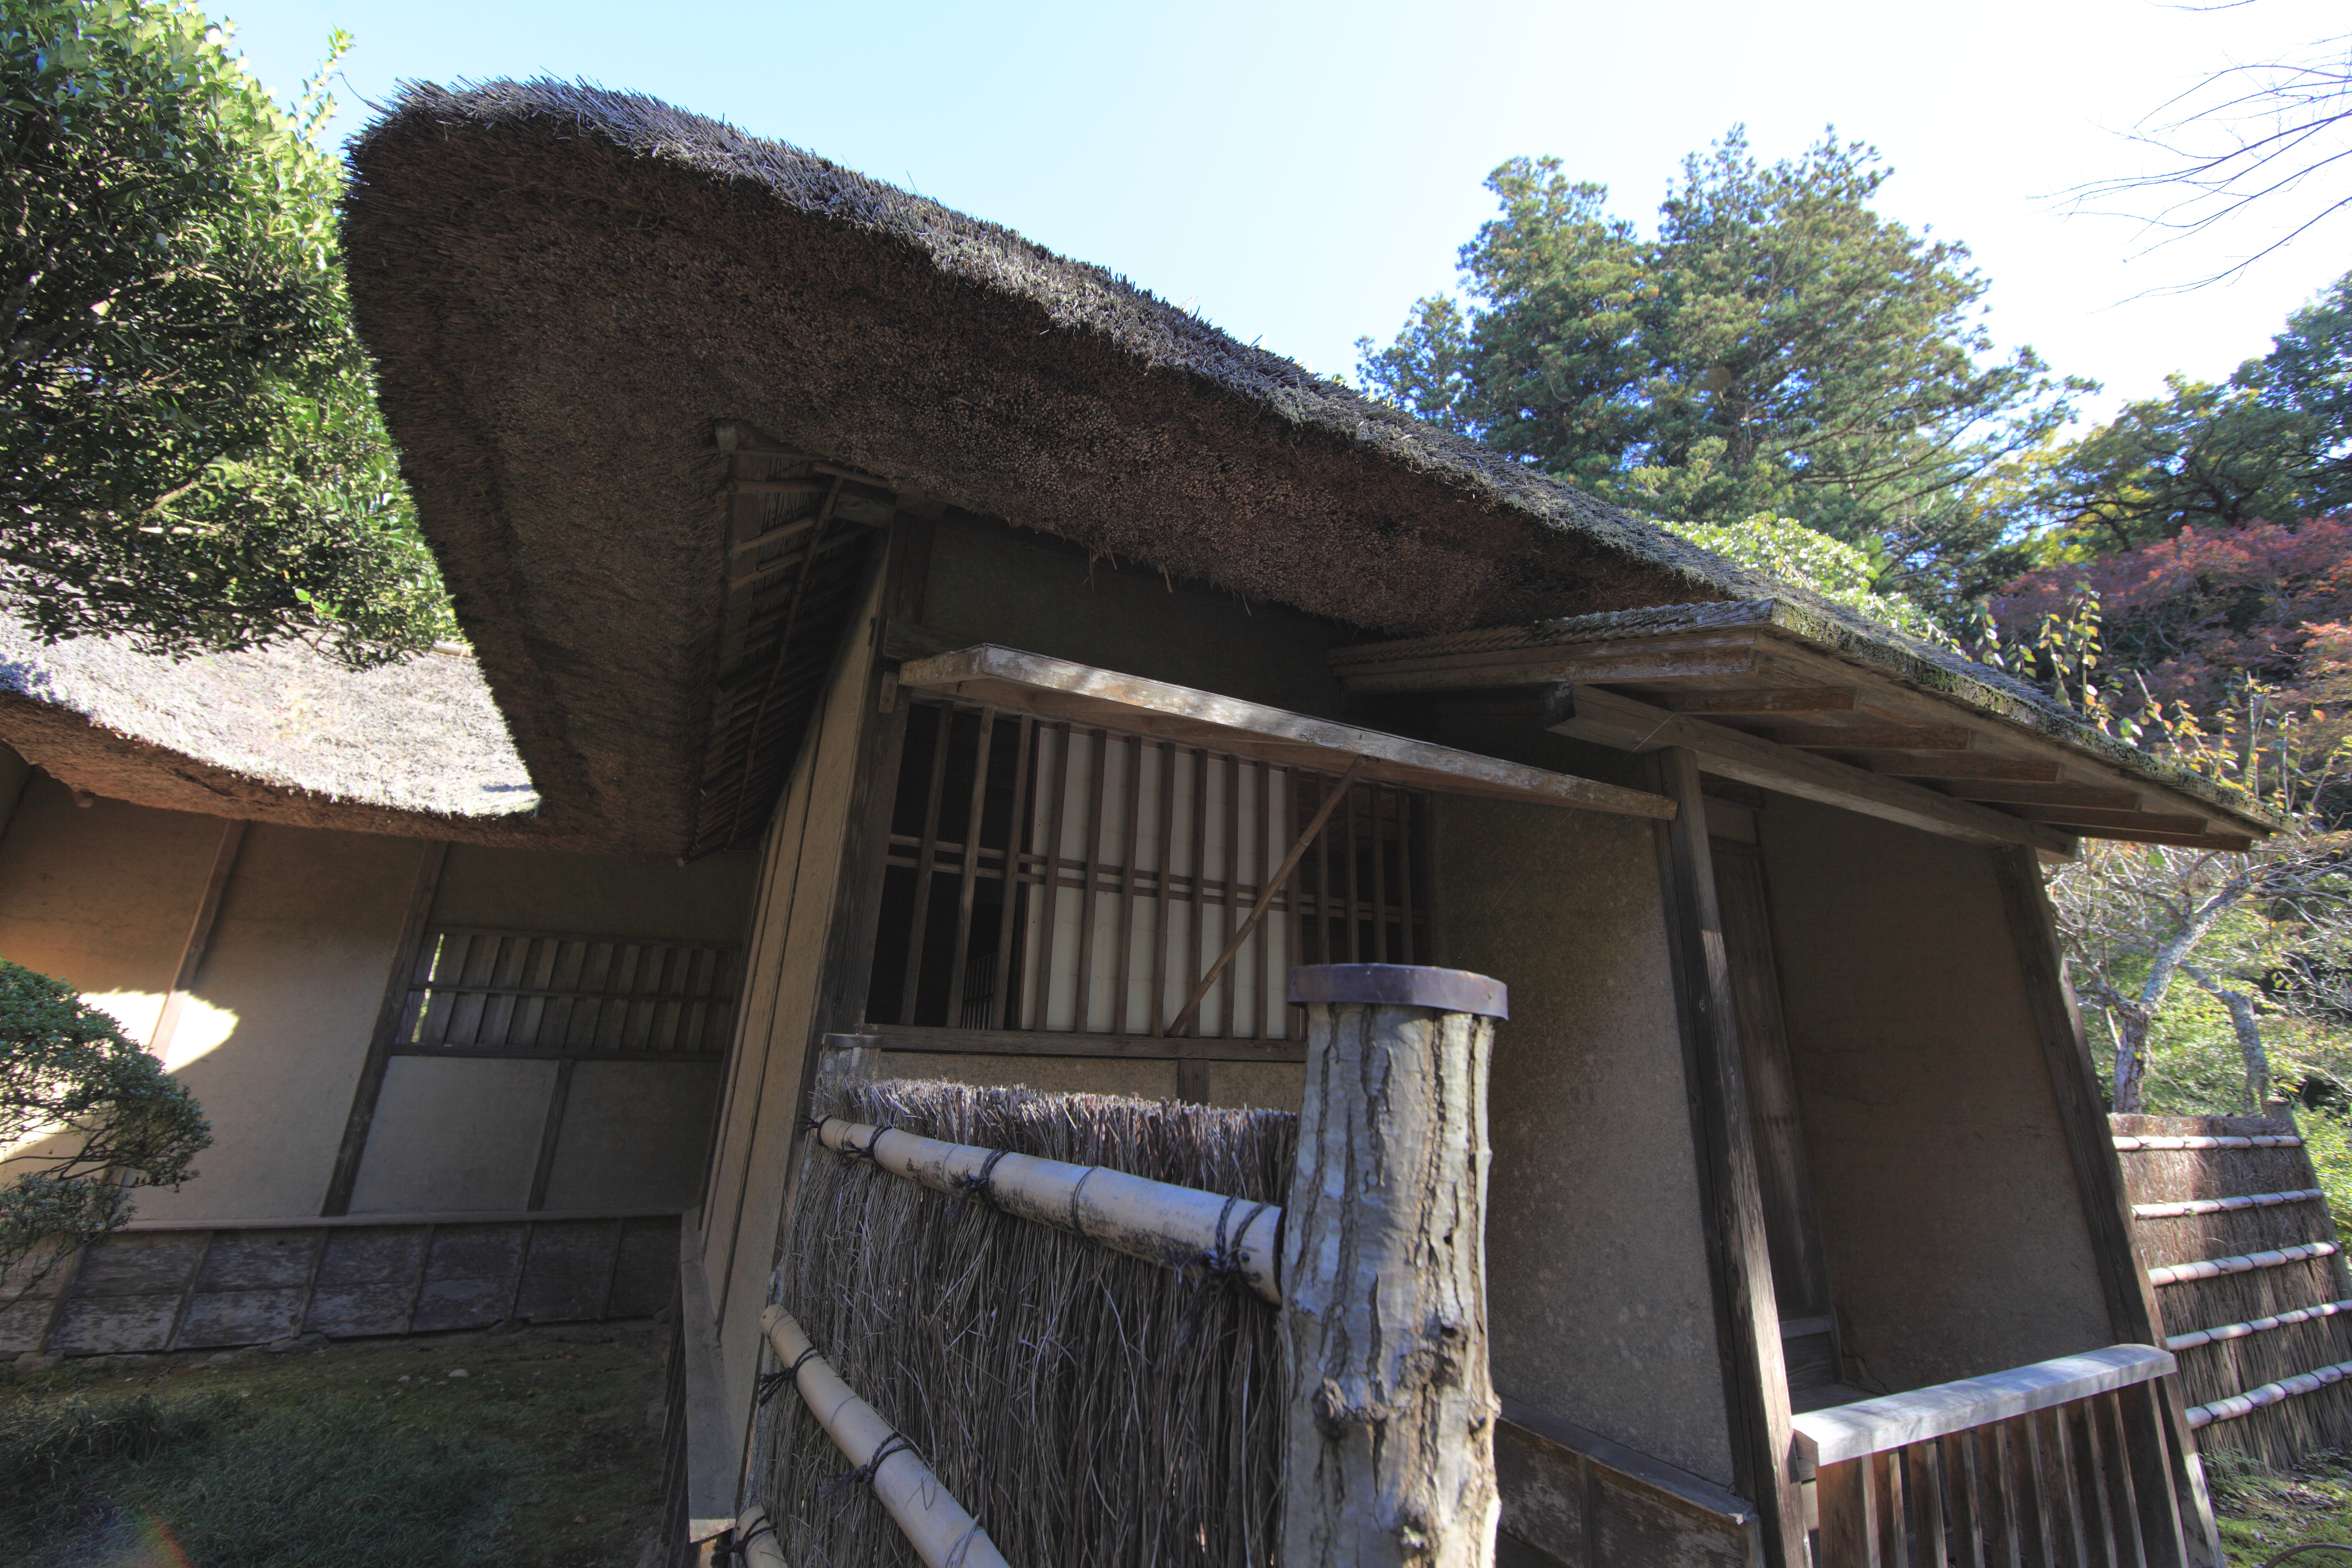
villa, house, roof, building, home, hut, village, shack, high, cottage, ancient, property, exterior, design, japanese, 5d, style, hires, markii, traditional, hi, res, resolution, ibaraki, hitachiohta, seizansoh, thatching, outdoor structure